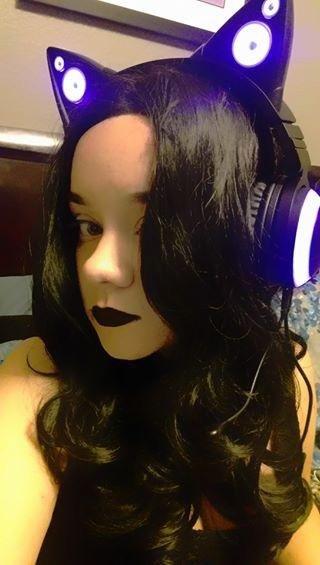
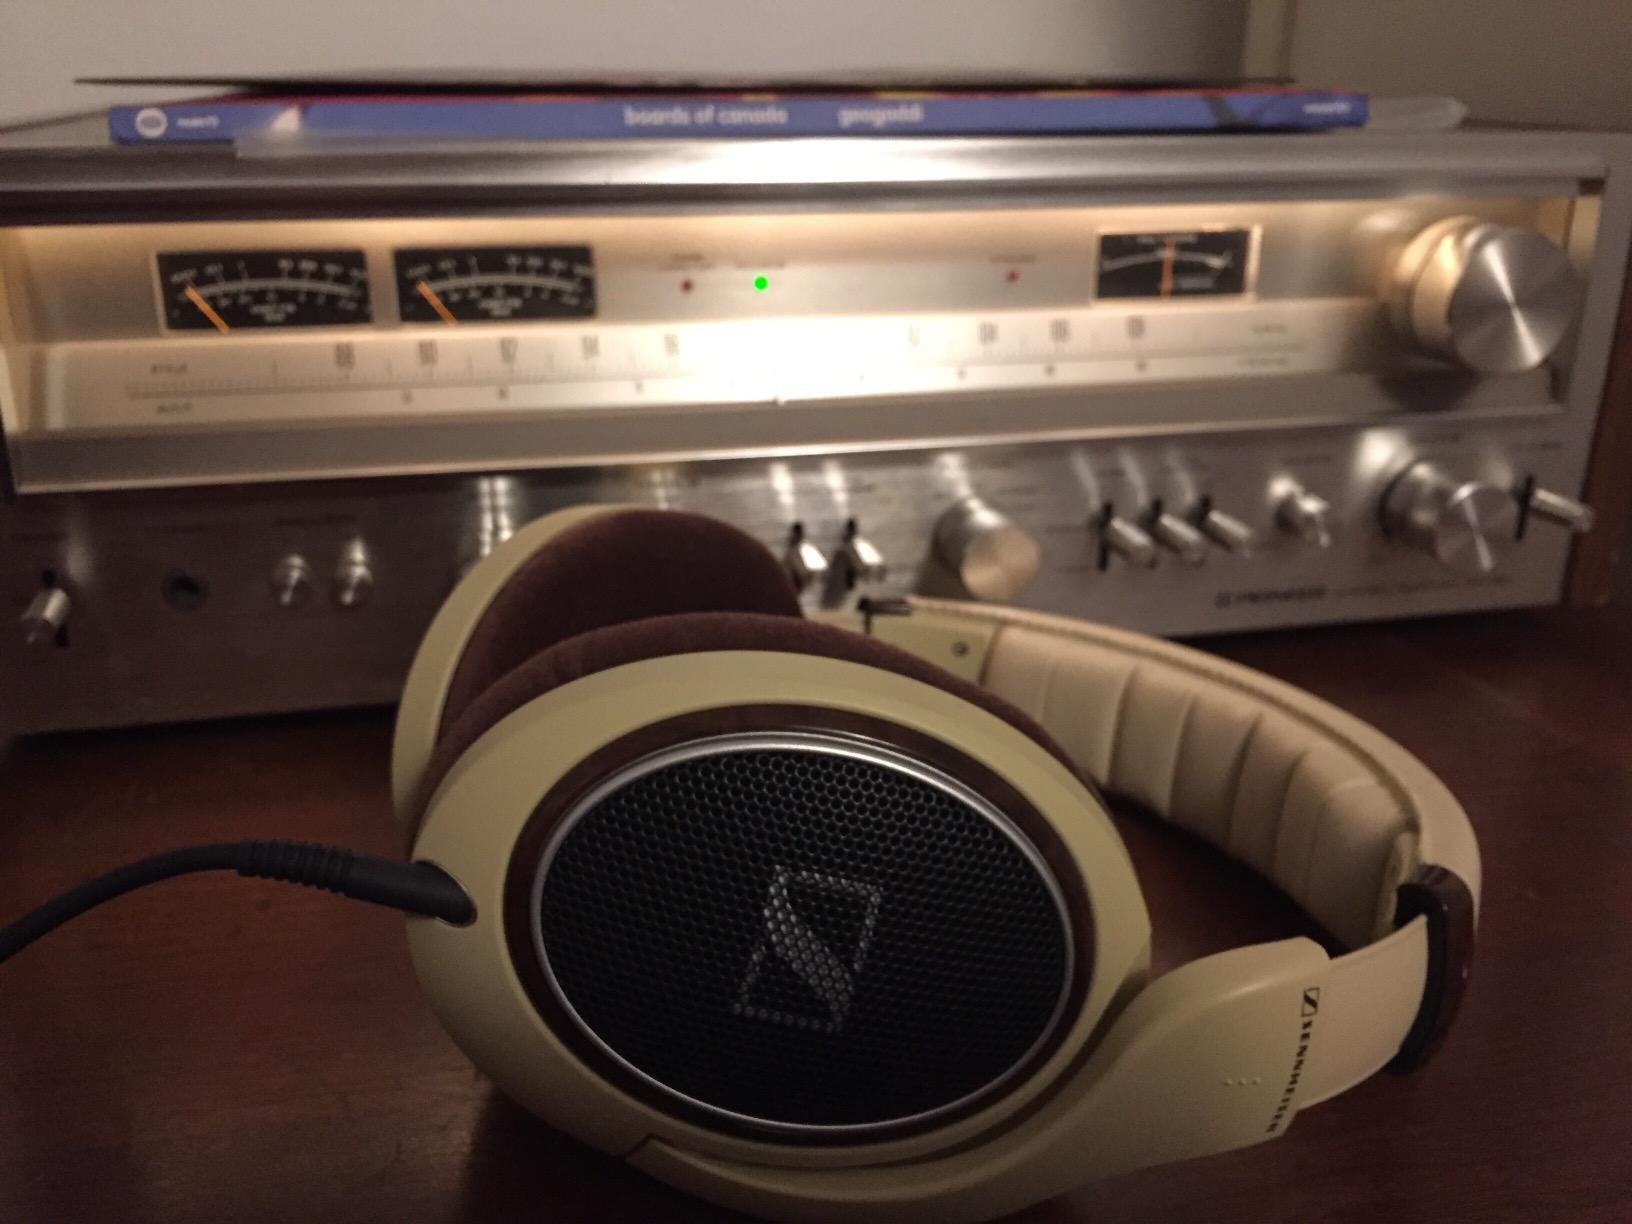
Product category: headphones
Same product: no